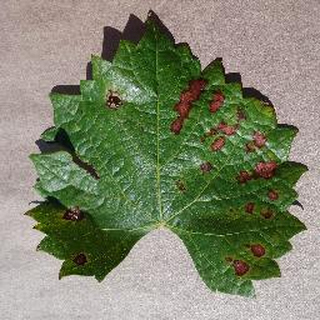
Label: grape_esca_black_measles